Pańska Dolina

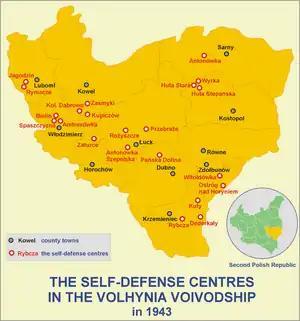
The self-defence centres in Wołyń Voivodeship, 1943

The village was one of several points of Polish defence against the OUN-UPA murderous raids during the wave of massacres of Poles in Volhynia between 1942 and 1945. The Polish self-defence unit represented mostly by Armia Krajowa managed to hold their position there till the arrival of the Red Army in 1944. The village offered protection to Polish and Jewish escapees from the area, provided food and shelter, and organised counter-attacks against the UPA attackers.